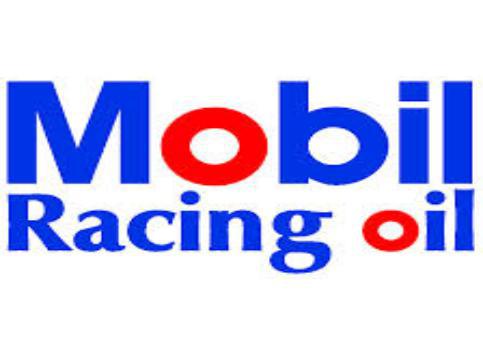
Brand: mobil
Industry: Necessities